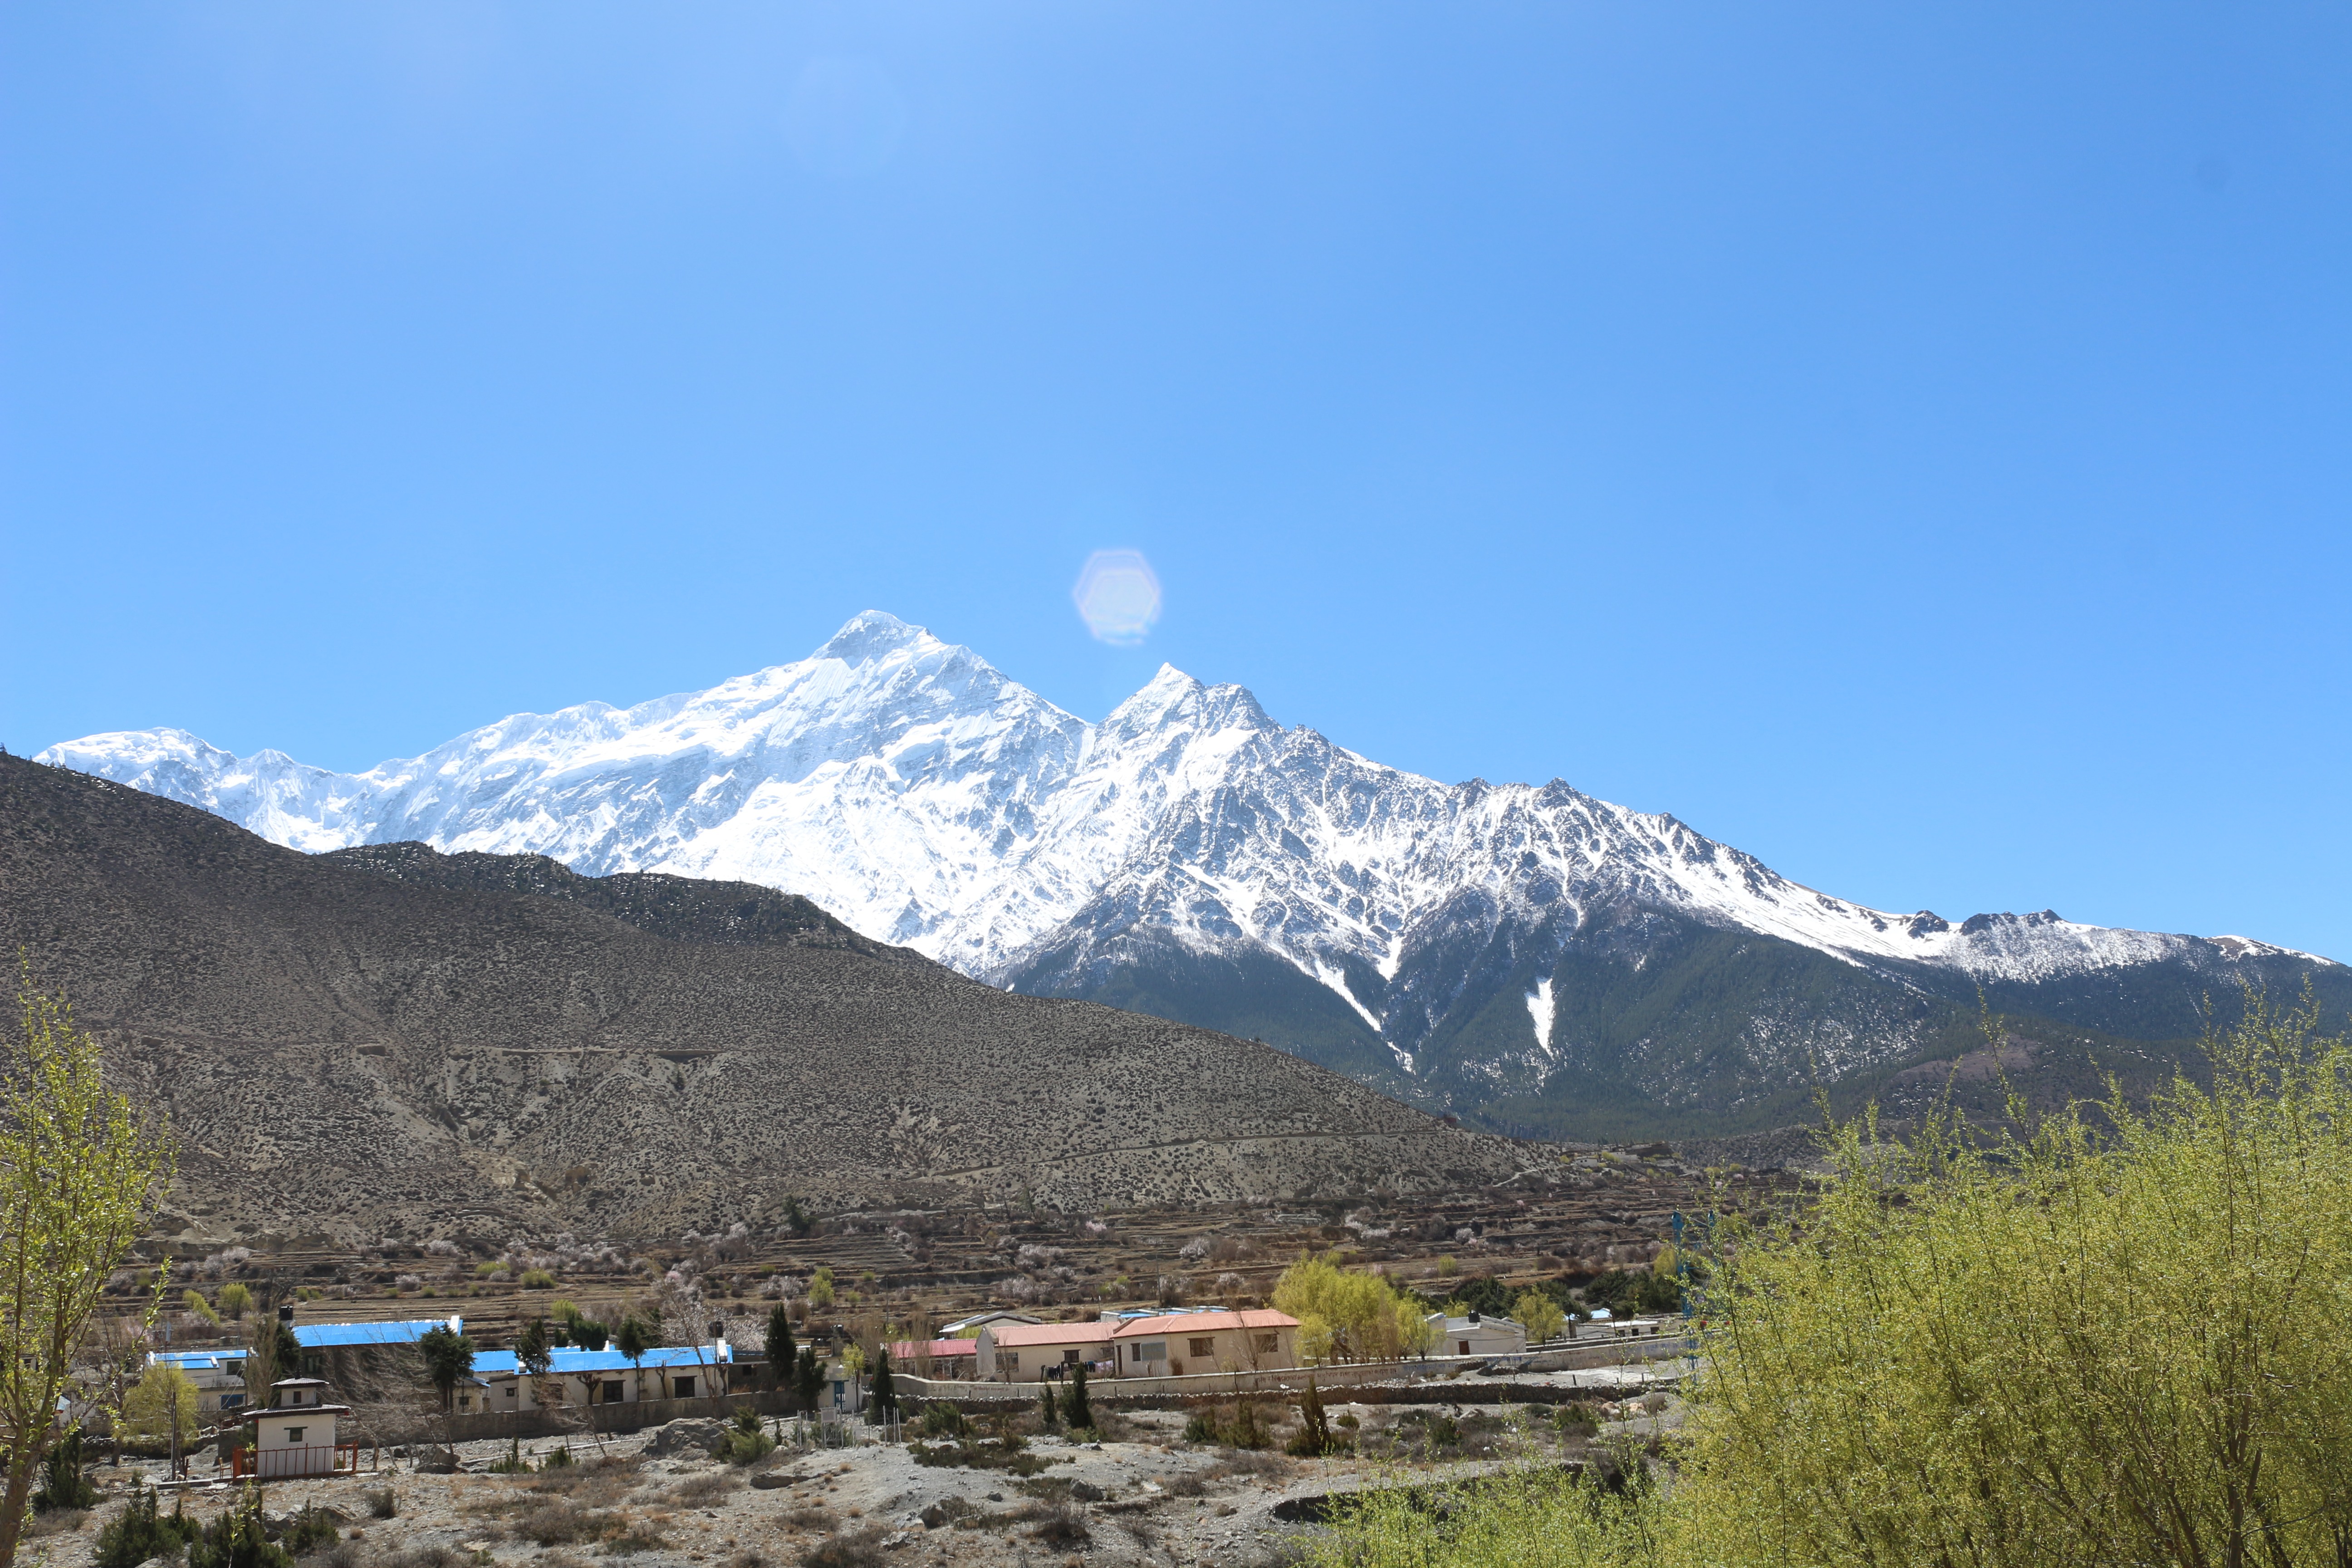
walking, mountain, snow, sky, meadow, hill, view, valley, mountain range, village, scenery, blue, ridge, mountains, alps, plateau, fell, landform, mountain pass, geographical feature, mountainous landforms